Lappula occidentalis

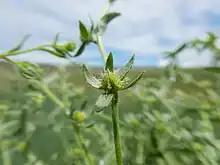
Fruits of "Lappula occidentalis"

Flatspine stickseed is a flowering herb that reproduces by fruiting. The fruits are divided into four nutlets that have a single row of velcro-like prickles along their edges. The stem is erect, angled, covered in fine hairs that may be appressed to spreading, 5 to 40 cm in height, and may be simple or branched in morphology. Leaves are simple, alternately arranged, with edges that are entire. Both basal and stem leaves are present. Basal leaves are mostly oblong with a rounded tip and tend to wither by flowering time. Leaves along the stem are narrowly lance-oblong and may reach 2 inches long while remaining up to about ¼ inch wide. Stem leaves may lie flat or become folded, are pointed at the tip while rounded at the base, appear stalkless, and diminish in size as they ascend the stem. The flowers of the flatspine sheepburr are blue to purple, radially symmetrical, and arranged in racemes that may extend from 2 to 8 inches as they mature. Each flower is approximately 1/8 inches in diameter, surrounded by five sepals, and is fused near the base. The flowers alternate with bracts along the stem. Bracts, sepals, stalks, and leaves are similarly covered in fine hairs that range from appressed to spreading.